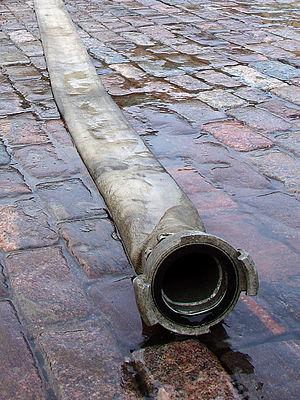
Un tuyau est un élément de section circulaire destiné à l'écoulement d'un fluide, liquide, ou gaz ou d'un solide pulvérulent, au transport de l'énergie de pression, à l'échange de l'énergie au travers de la paroi. Il peut être rigide ou souple. La paroi du tuyau sépare l'intérieur de l'extérieur et permet ces fonctions.